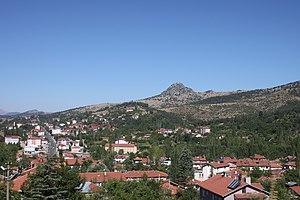
Aksu est une ville et un district de la province d'Isparta dans la région méditerranéenne en Turquie.